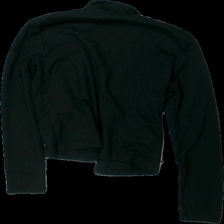
View: back
Type: Blazer
Category: Ladies
Brand: Not in the list
Brand text on label: Vila
Colors: Black
Material: 81% polyester, 19% cotton
Cut: Regular
Size: M
Season: All
Price range: 50-100
Recommended usage: Export